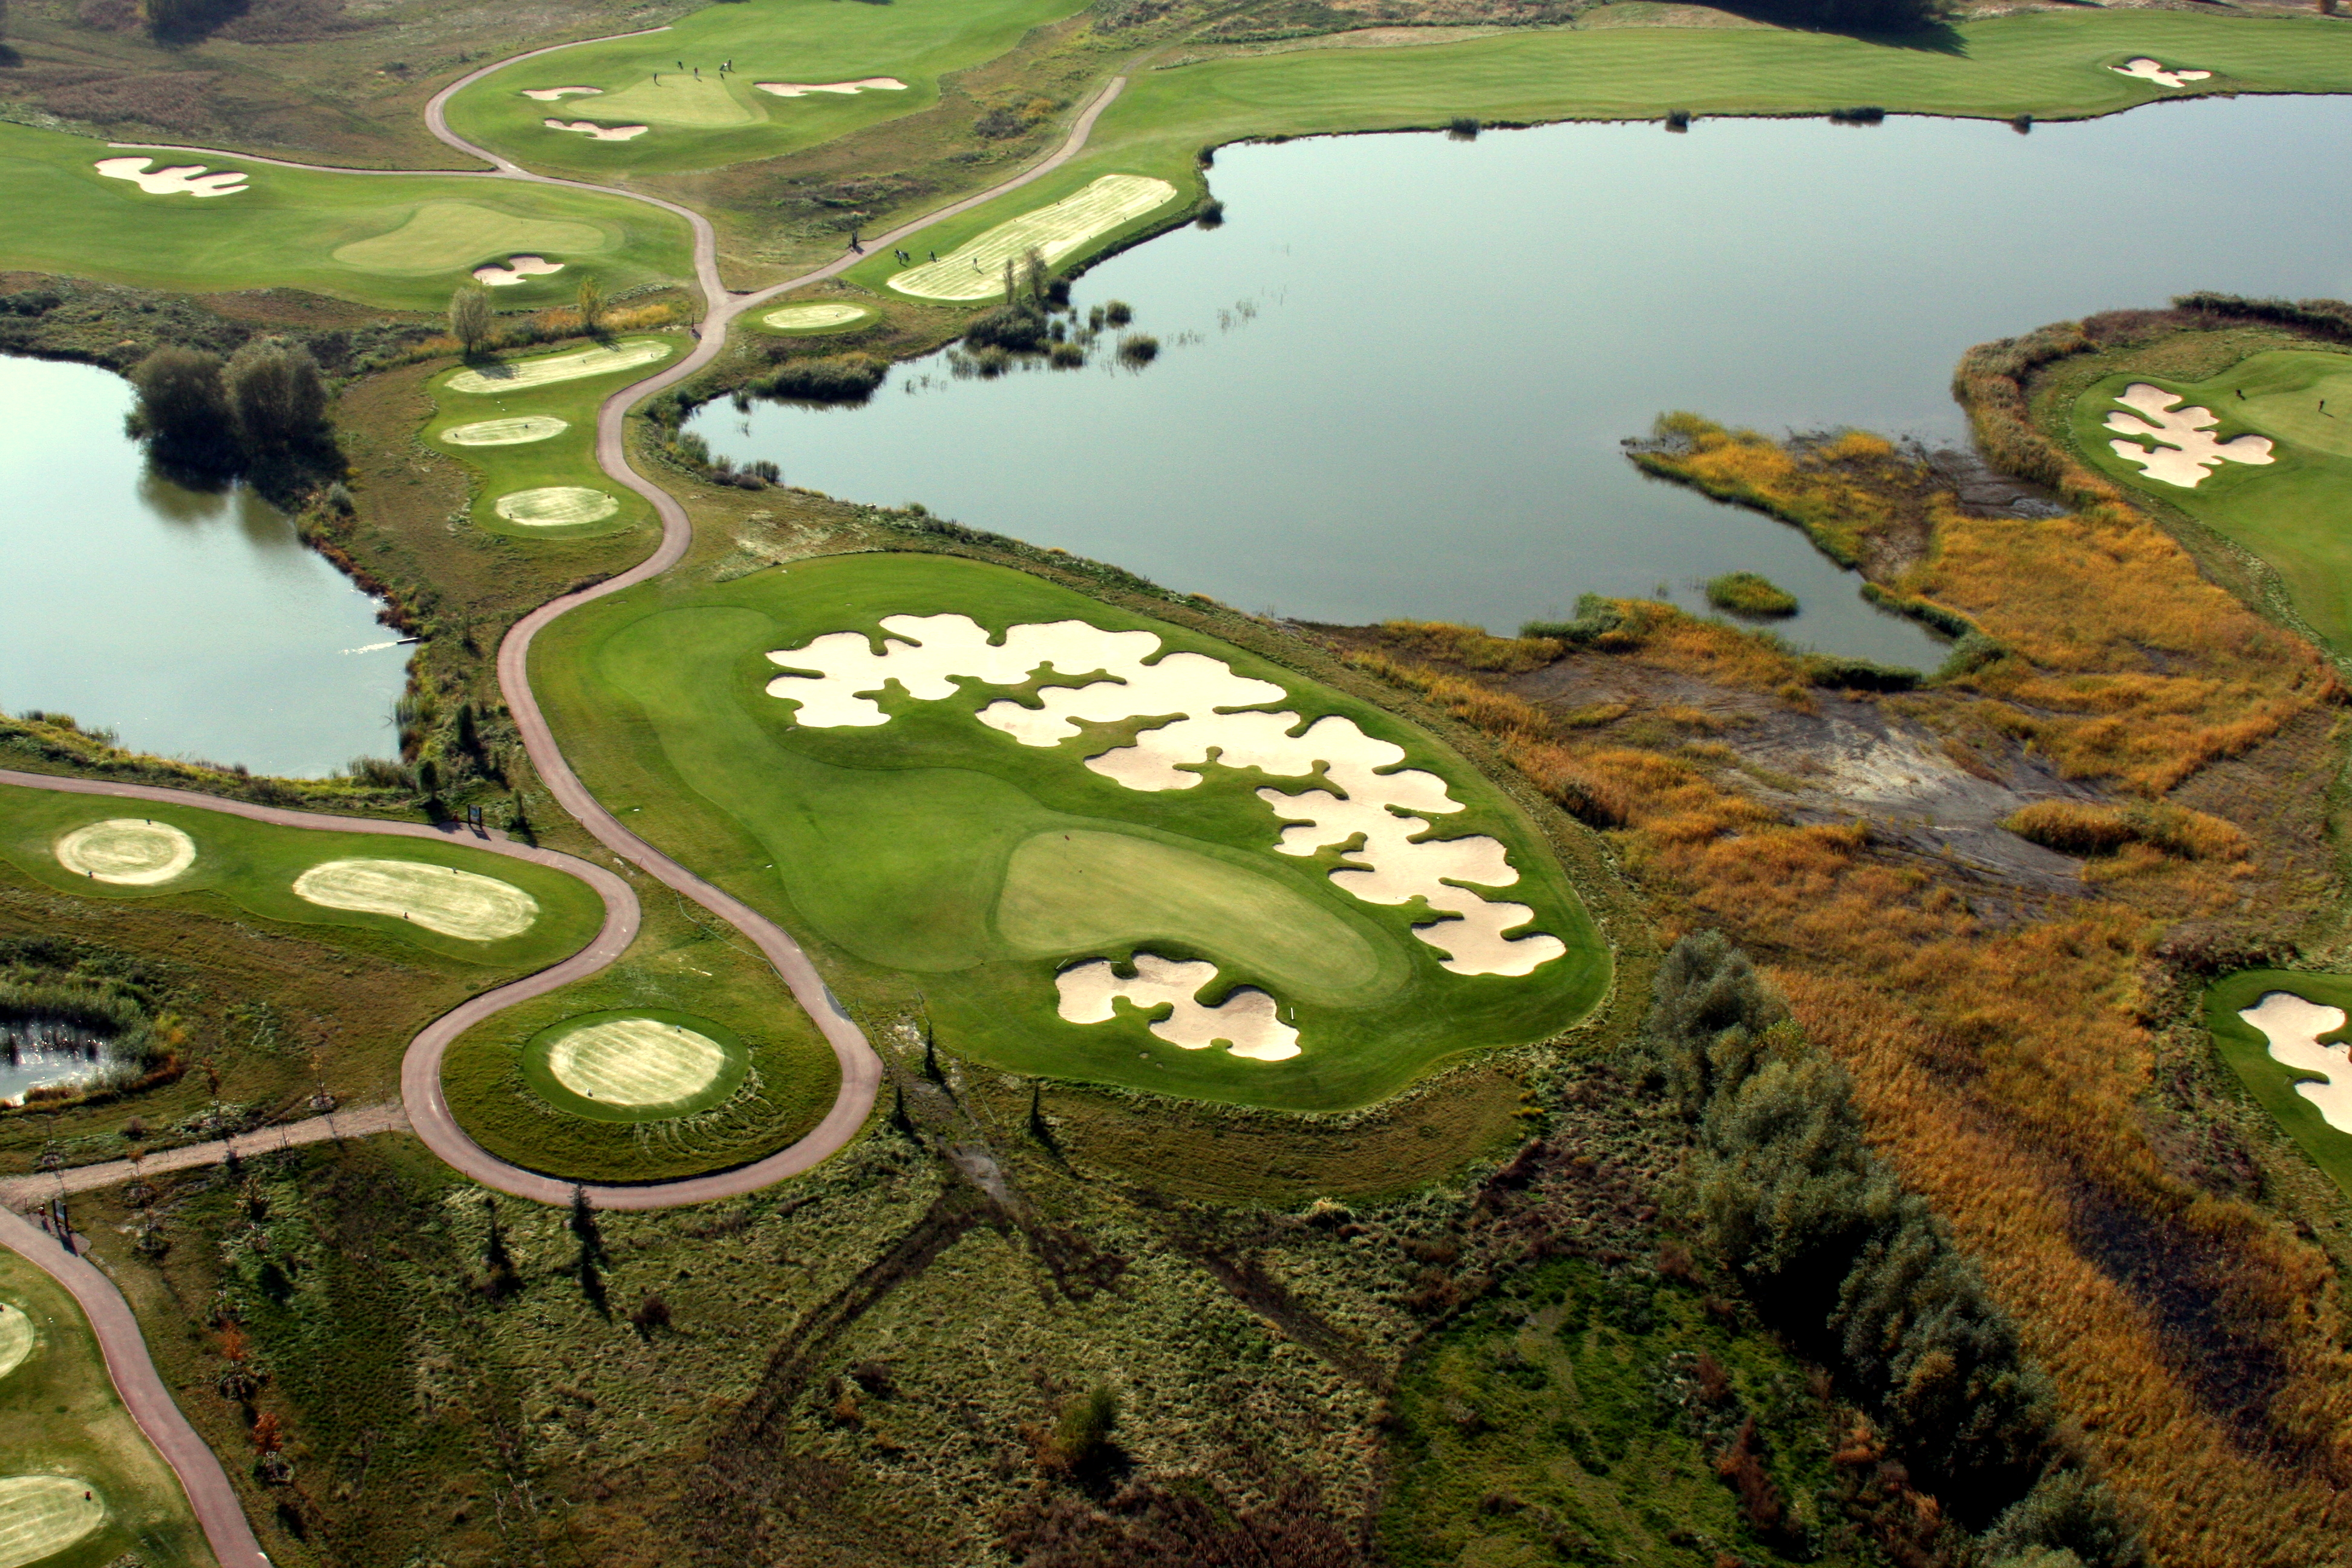
golf, golfcourse, green, landscape, water resources, water, natural landscape, bird's eye view, sport venue, watercourse, waterway, aerial photography, floodplain, urban design, river, grass, river island, land lot, river delta, estuary, Drainage basin, Oxbow lake, tributary, wetland